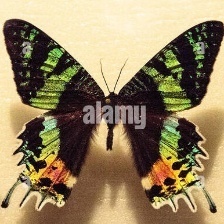
Species: MADAGASCAN SUNSET MOTH